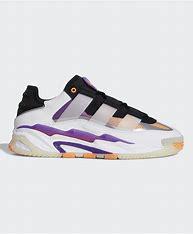
Brand: adidas
Model: originals Adidas Originals Niteball